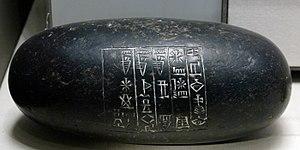
Poids de cinq mines portant le nom de Shu-Shin, roi de Sumer et d'Akkad. Diorite, vers 2030 av. J.-C. Provenance
La troisième dynastie d’Ur est, comme son nom l'indique, la troisième dynastie de la ville sumérienne d’Ur, selon la tradition historiographique mésopotamienne. Mais il s'agit surtout d’un empire fondé par les souverains de cette dynastie, qui domina la Mésopotamie d’environ 2112 à 2004 av. J.-C.
Lagash est une ancienne ville du pays de Sumer, en Basse-Mésopotamie, et un royaume dont elle était au moins à l'origine la capitale. Cette ancienne cité-État comprenait, en plus de la ville éponyme située sur le site actuel d'Al-Hiba, Girsu, ville sainte où se trouve le sanctuaire de la divinité tutélaire du royaume, Ningirsu, et d'où proviennent la plupart des découvertes archéologiques et épigraphiques qui permettent de connaître l'histoire du royaume de Lagash.
L'histoire de la Mésopotamie débute avec le développement des communautés sédentaires dans le nord de la Mésopotamie au début du Néolithique, et s'achève dans l'Antiquité tardive. Elle est reconstituée grâce à l'analyse des fouilles archéologiques des sites de cette région, et à partir du IVᵉ millénaire av. J.‑C. par des textes écrits essentiellement sur des tablettes d'argile, la Mésopotamie étant l'une des premières civilisations à inventer l'écriture, avec l’Égypte antique.